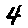
Label: 4